Ascetical theology

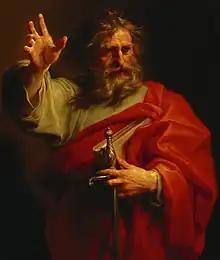
"Saint Paul" (1740-1743), by Pompeo Batoni, depicted holding a sword.

Ascetics, as a branch of theology, may be briefly defined as the scientific exposition of Christian asceticism. It has been defined as the theological "science of the spiritual life", "far behind either from the Dogma or the Moral", rested on the truths of faith and tensed up to the Christian perfection as "logical outcome of Dogma, especially of the fundamental dogma of the Incarnation", useful to Religious as to lay-apostolate. Asceticism ("askesis, askein"), taken in its literal signification, means a polishing, a smoothing or refining. The Greeks used the word to designate the exercises of the athletes, developing the powers dormant in the body and training it to its full natural beauty. The end for which these gymnastic exercises were undertaken was the laurel-wreath bestowed on the victor in the public games. The life of the Christian is, as Christ assures, a struggle for the kingdom of heaven (Matthew 11:12). To give his readers an object-lesson of this spiritual battle and moral endeavour, St. Paul, who had been trained in the Greek fashion, used the picture of the Greek pentathlon (1 Corinthians 9:24). The exercises to be assumed in this combat tend to develop and strengthen the moral stamina, while their aim is Christian perfection leading up to man's ultimate end, union with God (named the Mystical Body of Jesus Christ God). Human nature having been weakened by original sin and ever inclining toward what is evil, this end cannot be reached except at the price of overcoming, with God's grace, many and serious obstacles.